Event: Hurricane Matthew
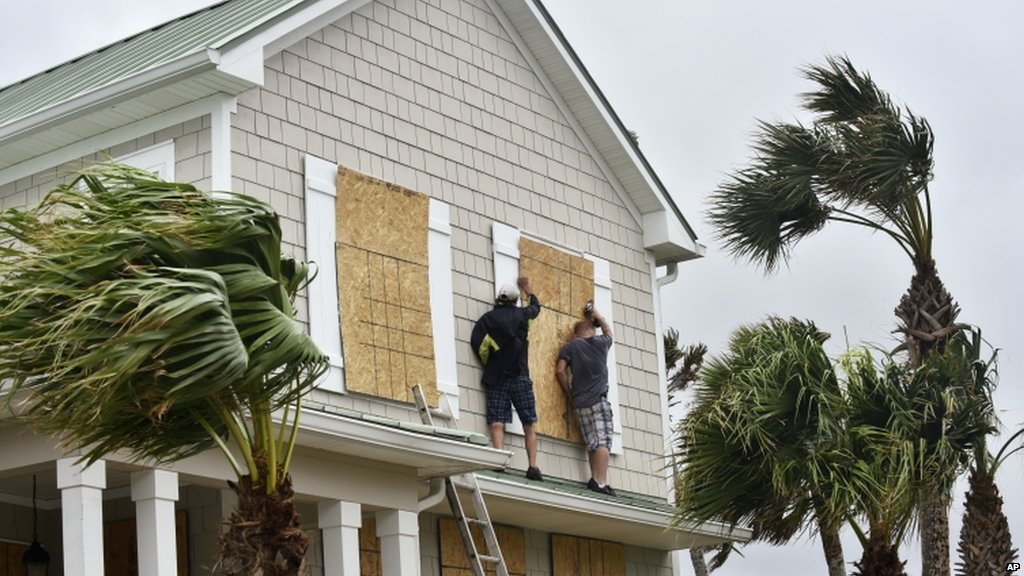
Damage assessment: no_damage